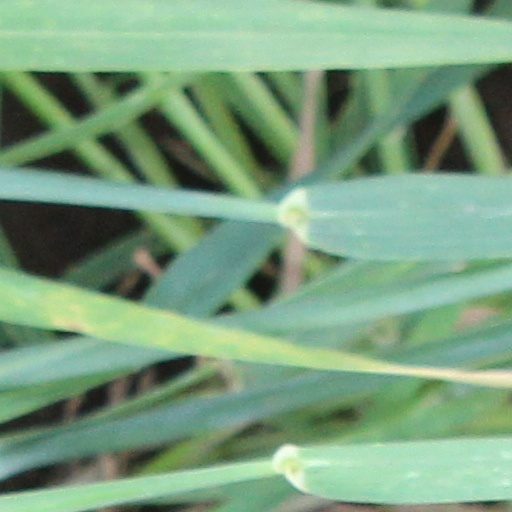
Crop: wheat